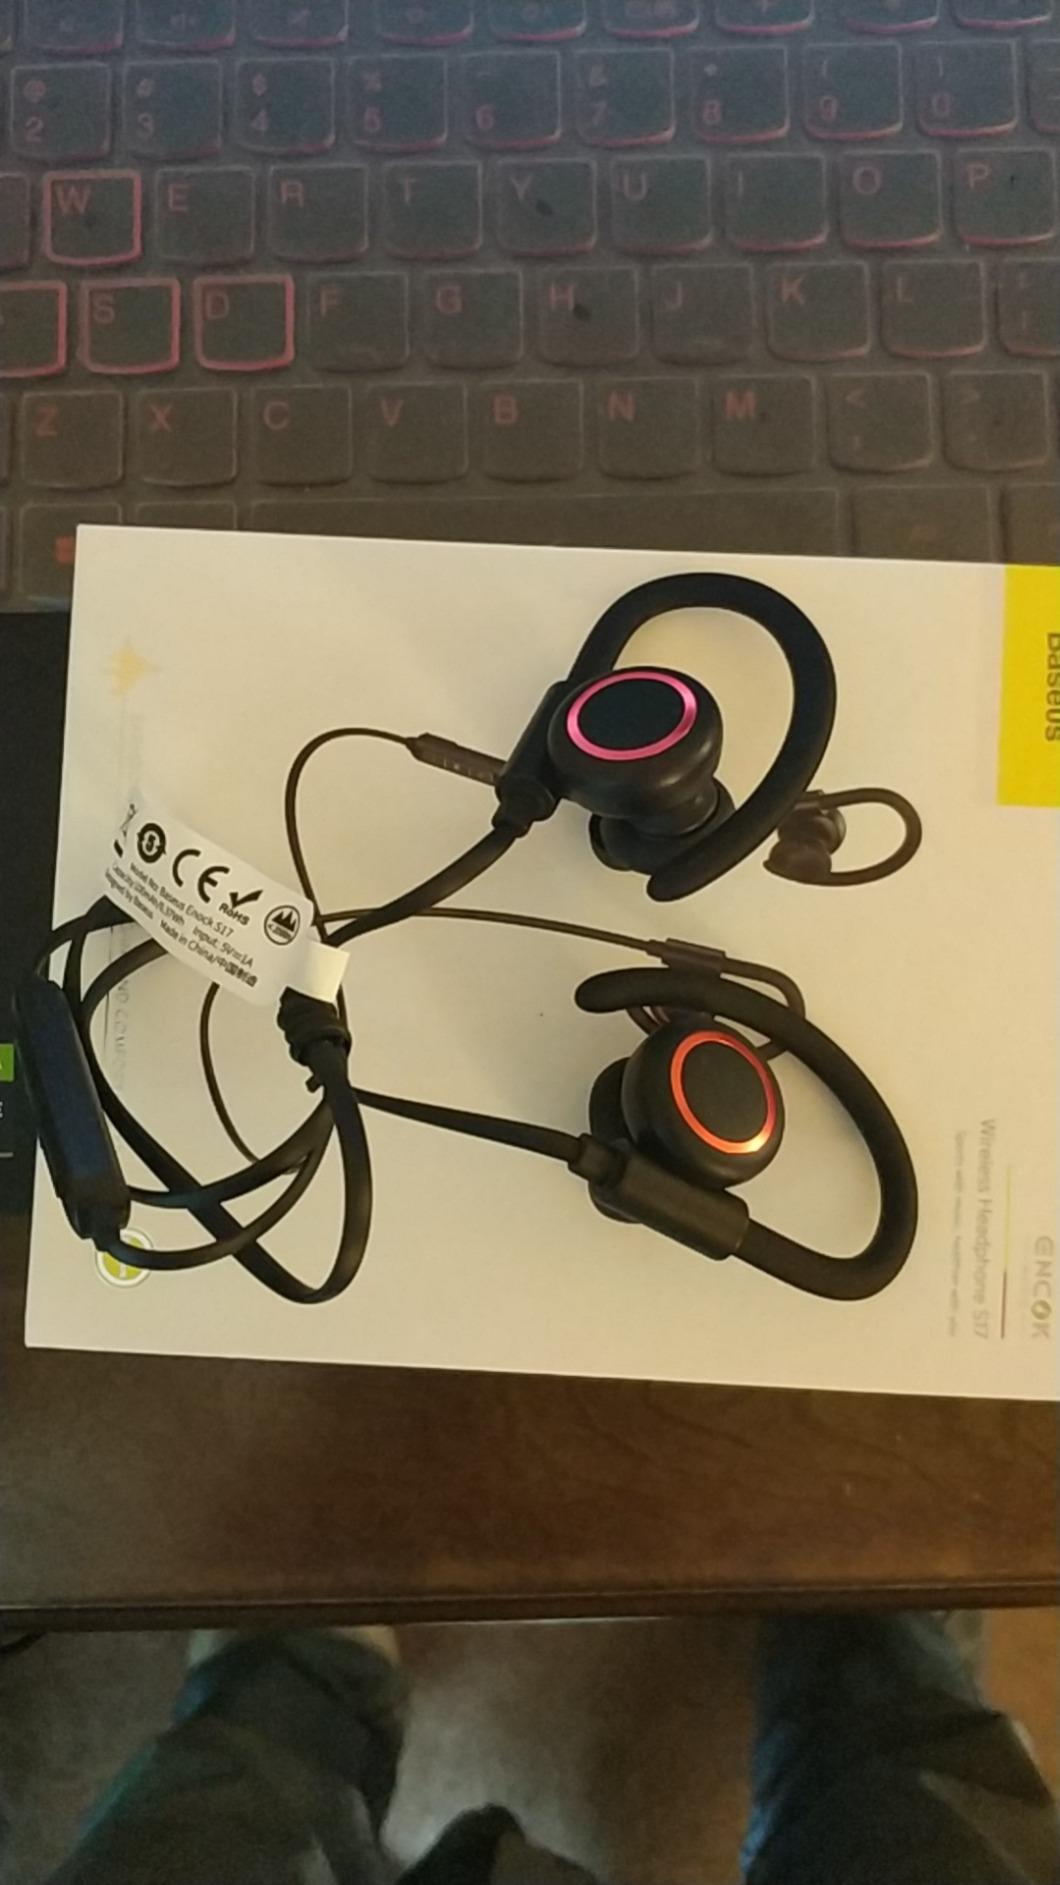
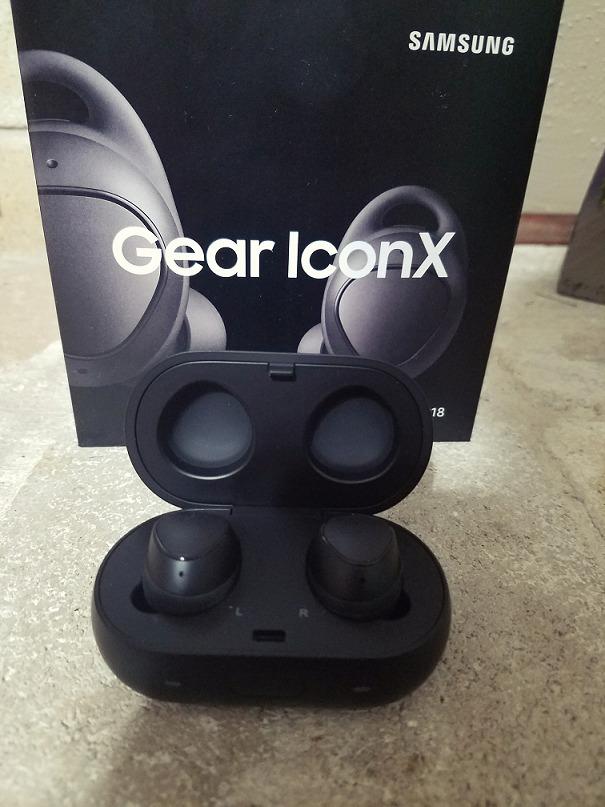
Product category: earbuds
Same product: no